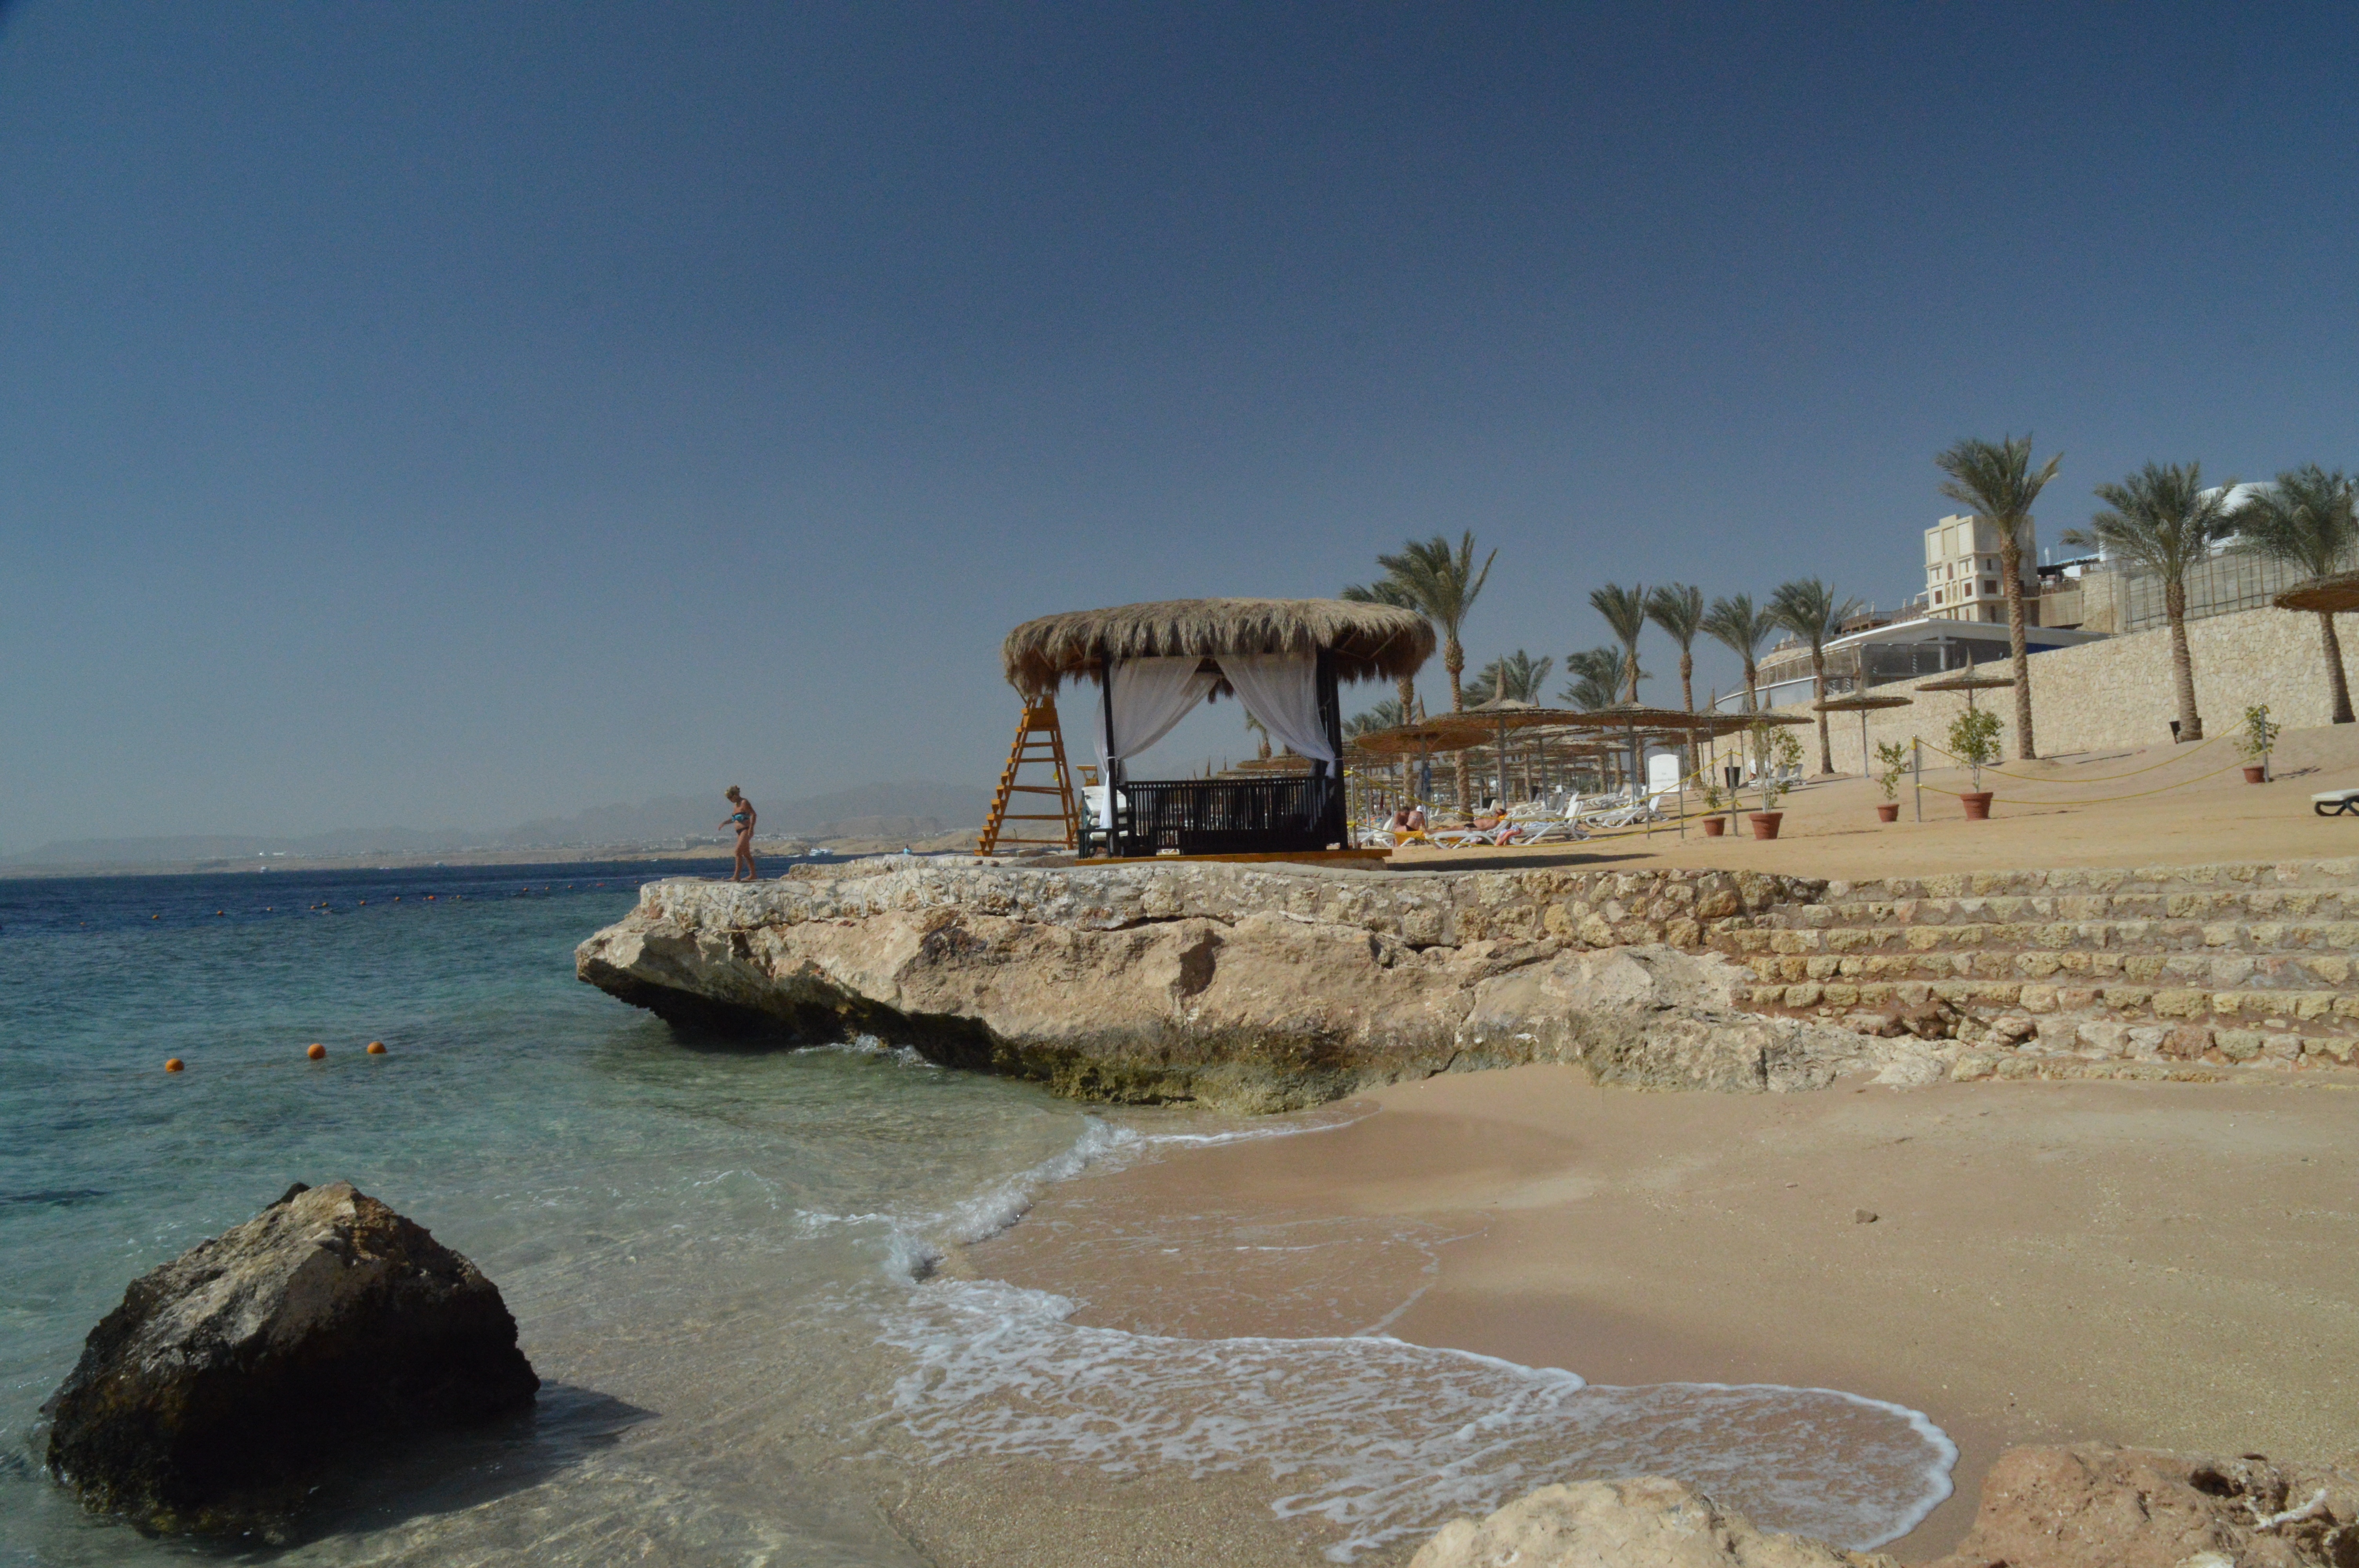
beach, sea, coast, sand, ocean, shore, vacation, vehicle, bay, terrain, body of water, breakwater, cape